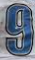
Number: 9